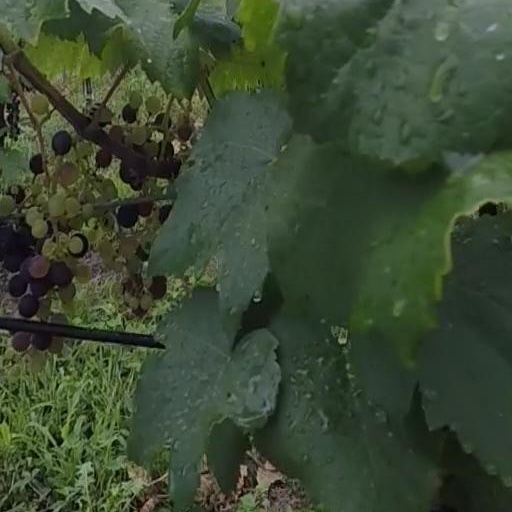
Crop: grape